Chemical weapons and the United Kingdom

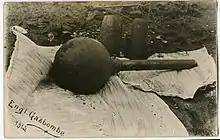
A World War I-era British gas bomb

During the First World War, in retaliation for the use of chlorine gas by Germany against British troops from April 1915 onwards, the British Army deployed chlorine themselves for the first time during the Battle of Loos on 25 September 1915. By the end of the war, poison-gas use had become widespread on both sides. By 1918, a quarter of artillery shells were filled with gas and Britain had produced around 25,400 tons of toxic chemicals.